Ottoman wars in Europe

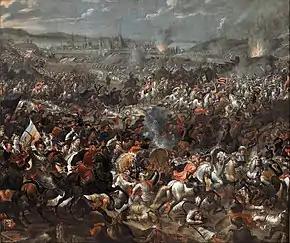
Battle of Vienna on 12 September 1683 by Gonzales Franciscus Casteels

The fall of Famagusta marked the beginning of the Ottoman period in Cyprus. Two months later, the naval forces of the Holy League, composed mainly of Venetian, Spanish, and Papal ships under the command of Don John of Austria, defeated the Ottoman fleet at the Battle of Lepanto in one of the decisive battles of world history. The victory over the Turks, however, came too late to help Cyprus, and the island remained under Ottoman rule for the next three centuries.